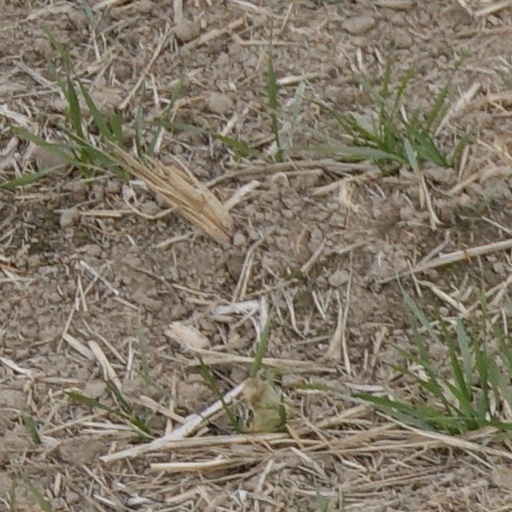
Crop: wheat